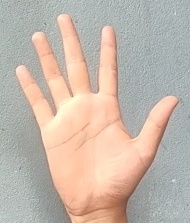
ASL sign: 5